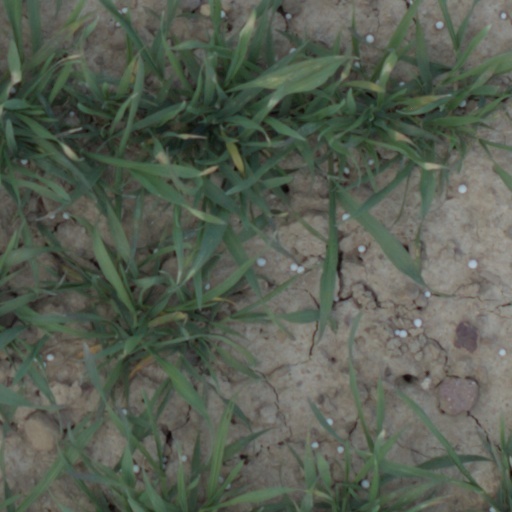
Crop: wheat